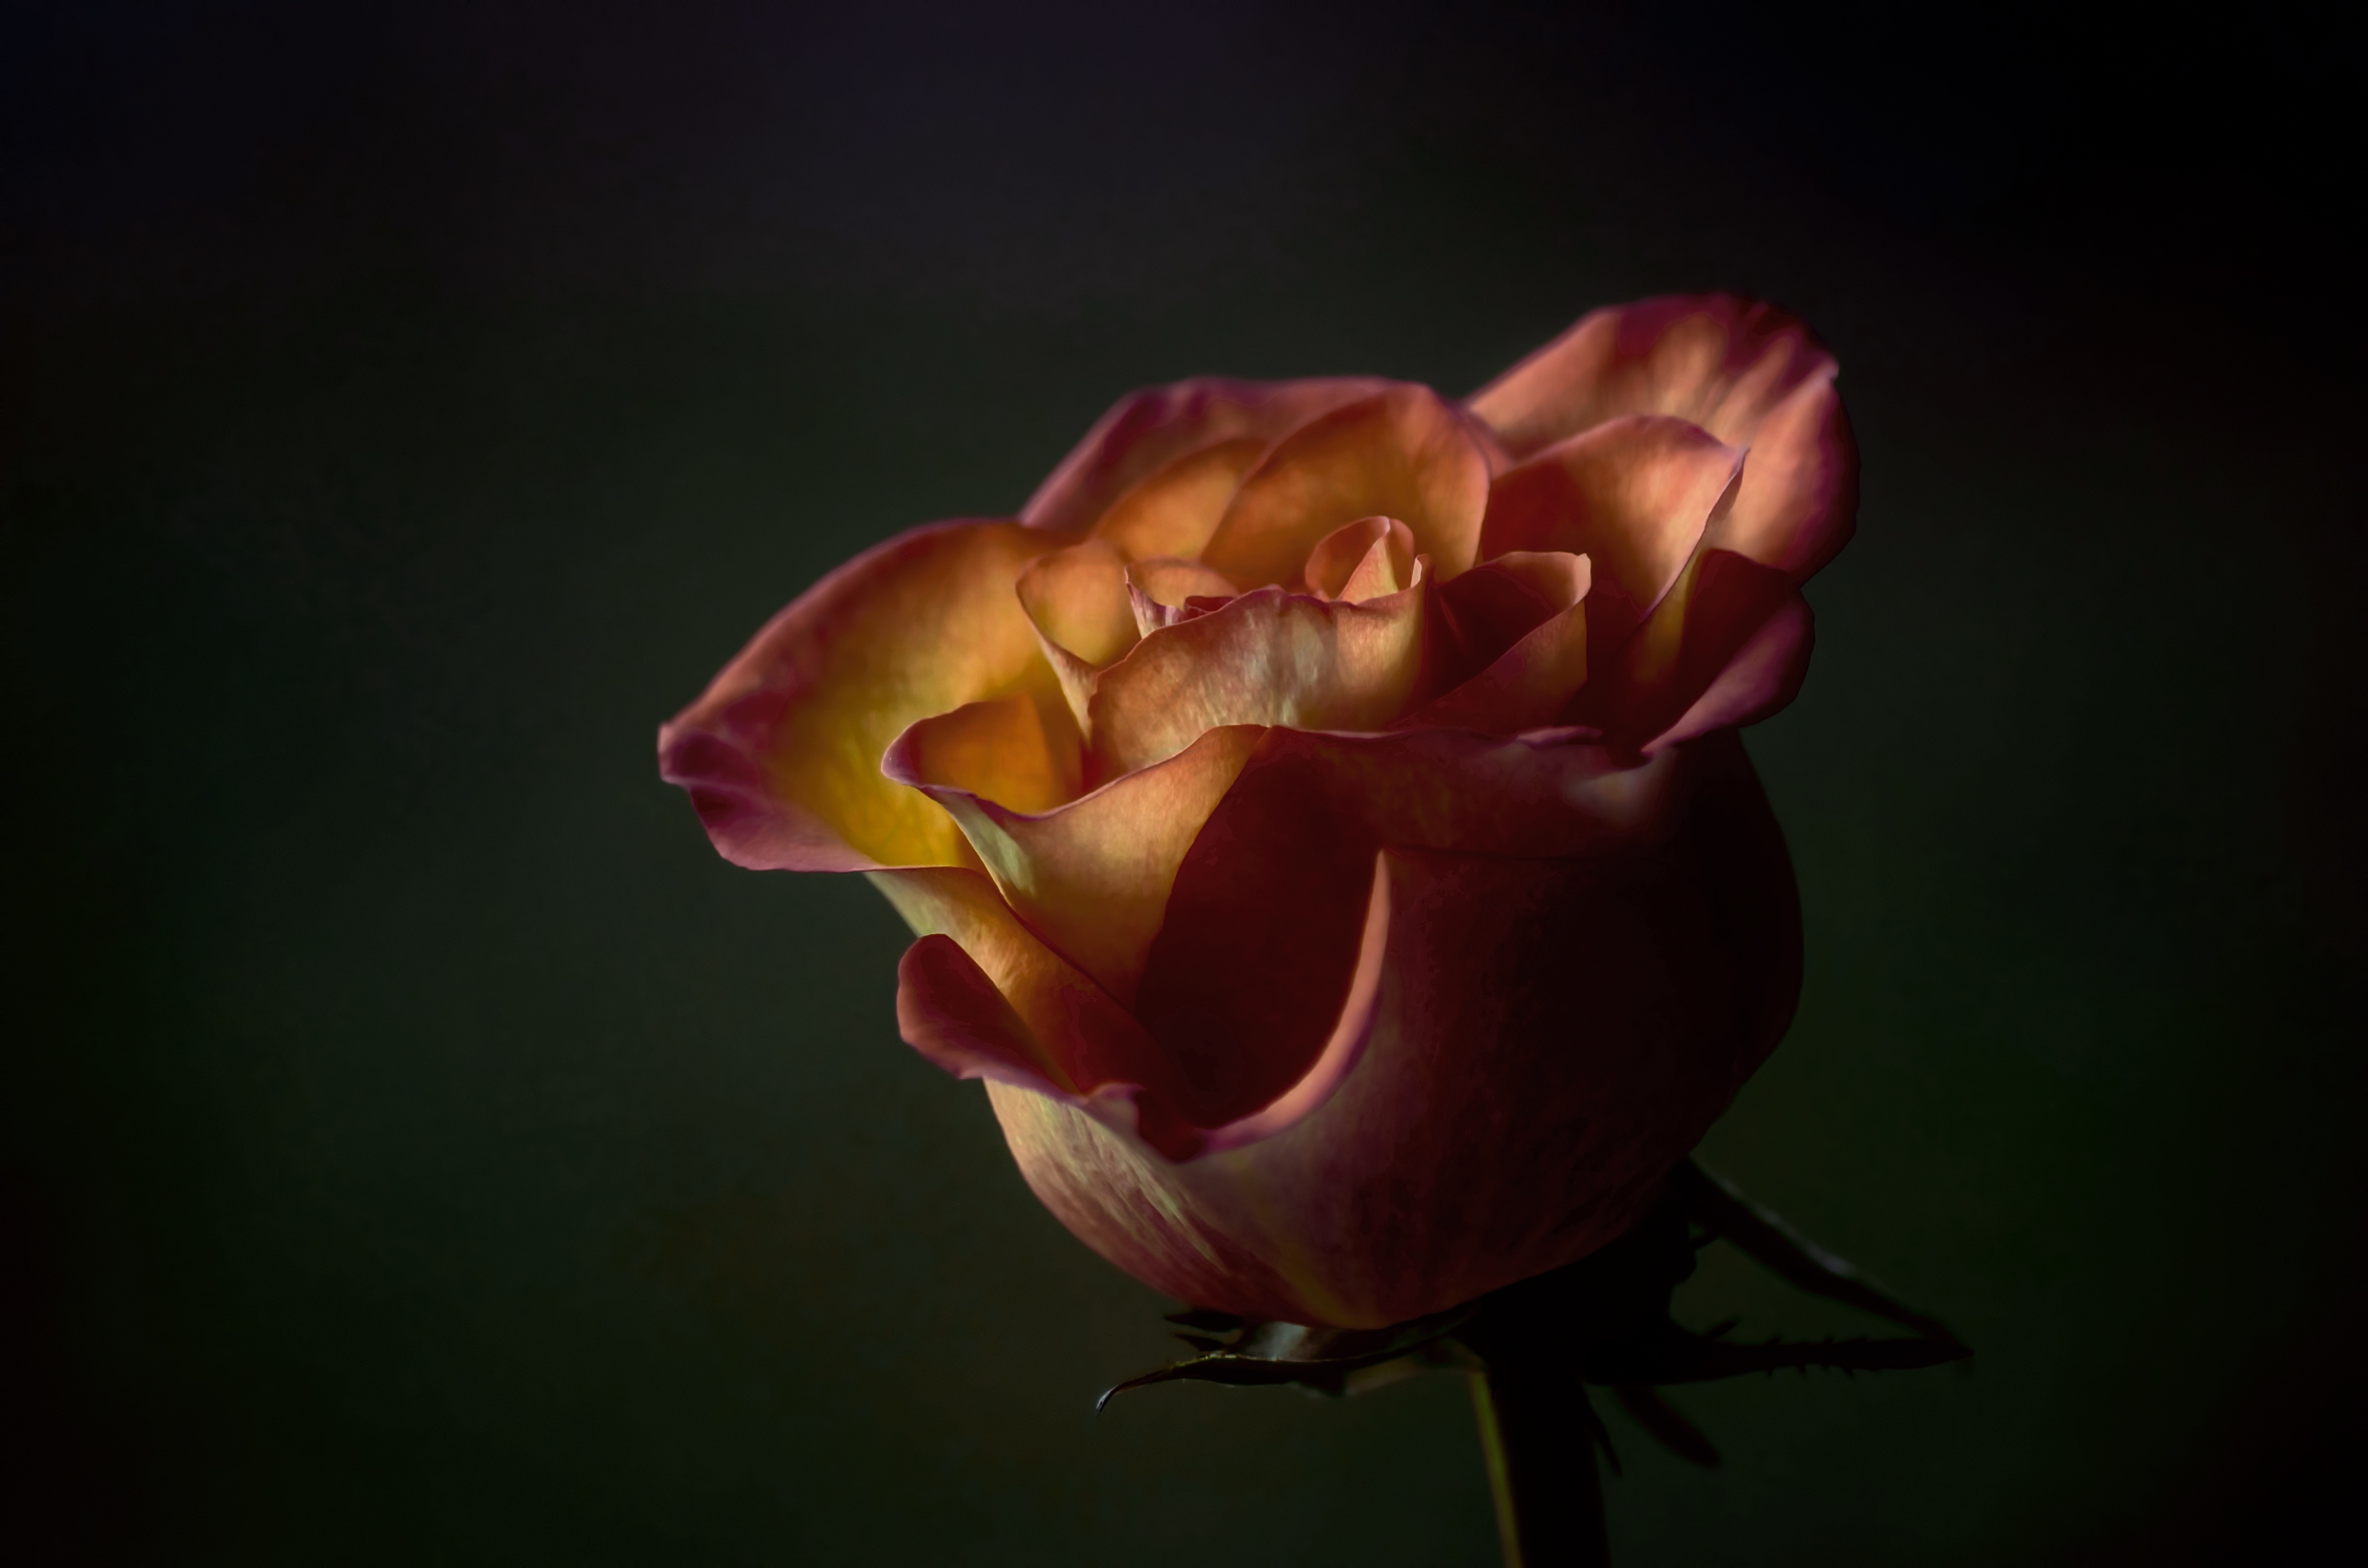
light, plant, flower, petal, rose, darkness, flora, close up, bud, floribunda, macro photography, flowering plant, garden roses, rose family, still life photography, china rose, plant stem, computer wallpaper, rose order